Broadway Avenue Historic District (Cleveland)

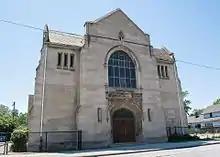
Broadway Methodist Church

Known as Žižkov, the commercial district on Broadway Avenue began at E. 37th Street and ended at Union Avenue.